Tike Redman

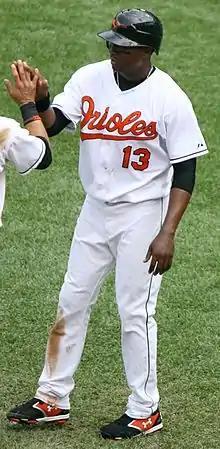
Redman with the Baltimore Orioles in 2007

Julian Jawonn "Tike" Redman (born March 10, 1977) is an American professional baseball center fielder, who played in Major League Baseball (MLB) for the Pittsburgh Pirates (2000–01; 2003–05) and the Baltimore Orioles (2007). He is the brother of former big league outfielder Prentice Redman.